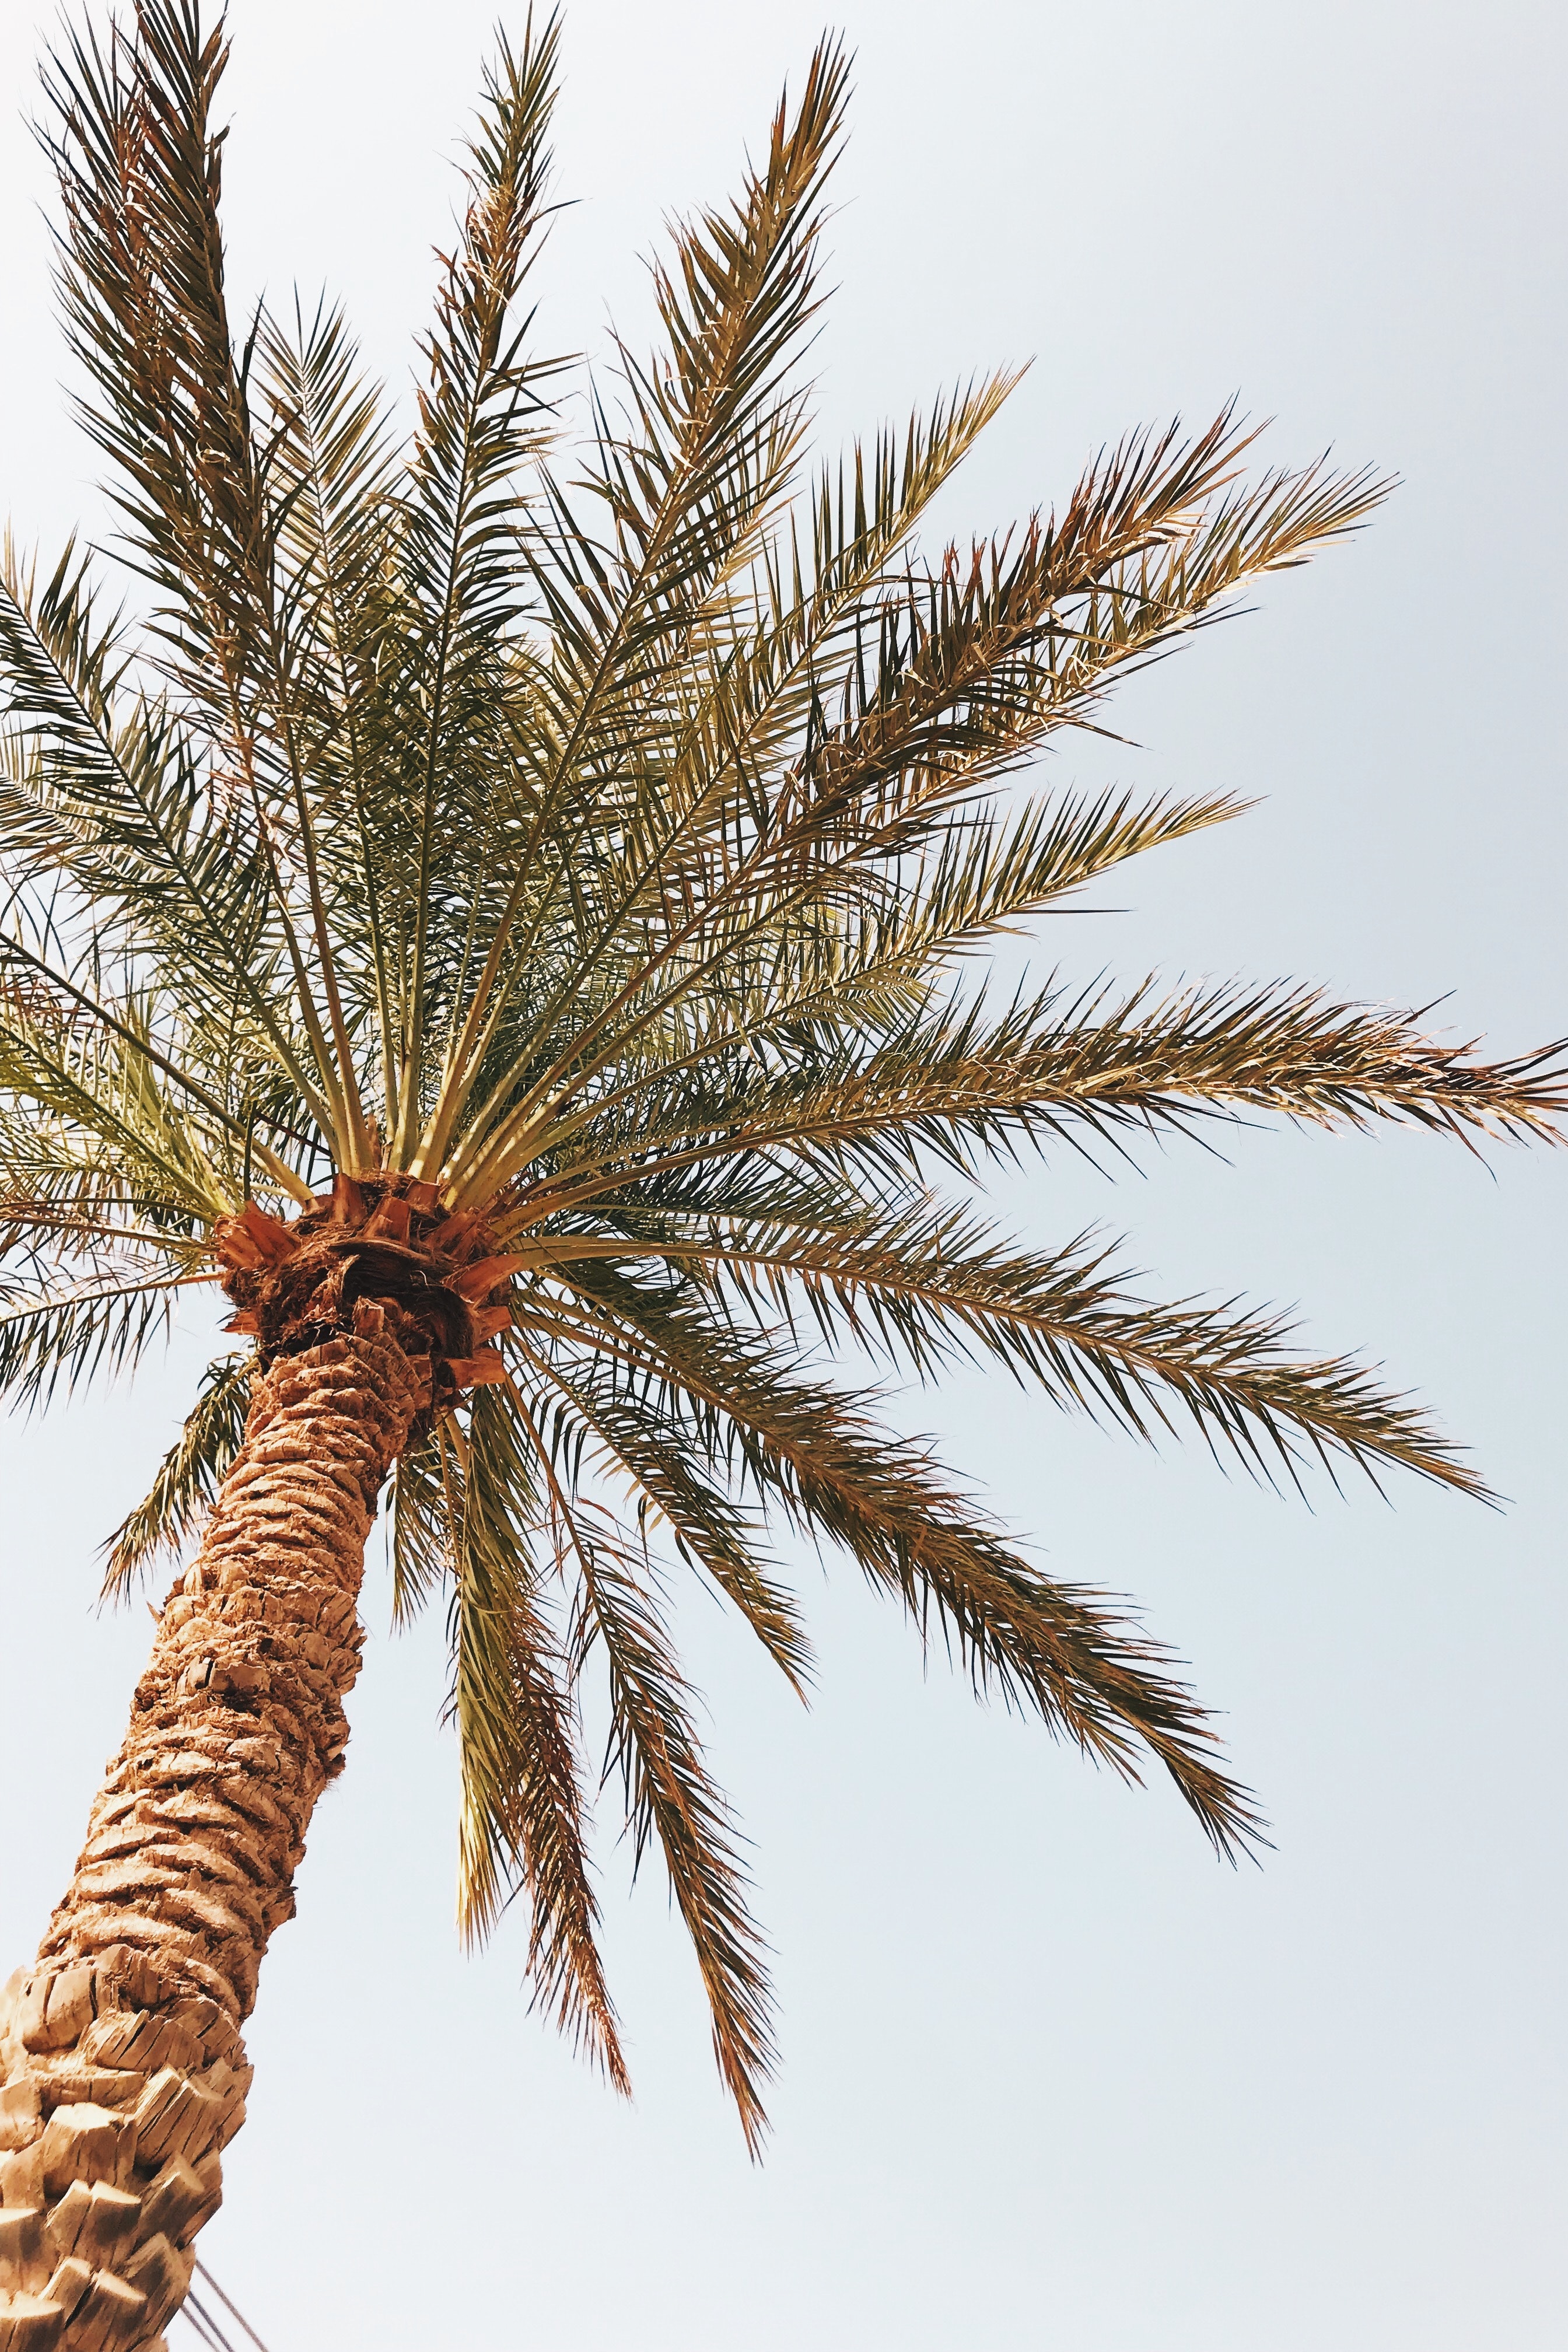
tree, palm tree, plant, woody plant, branch, sky, arecales, date palm, pine, terrestrial plant, attalea speciosa, pine family, red pine, twig, elaeis, conifer, fruit